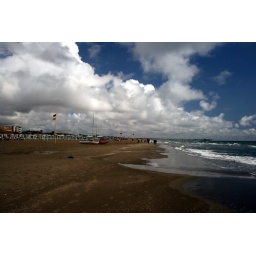
Some blue sky appears over the beach at Marina di Pietrasanta.